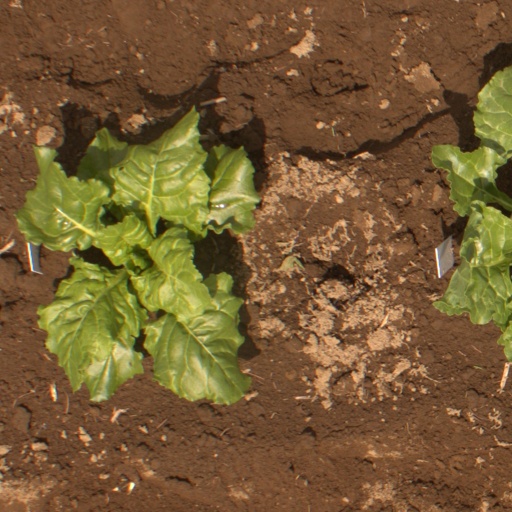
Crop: sugar beet